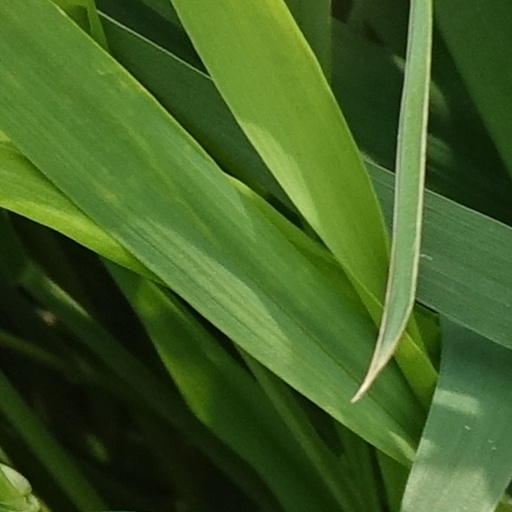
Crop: wheat